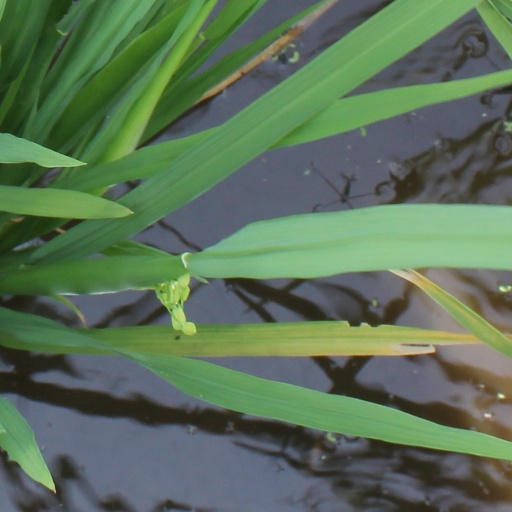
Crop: rice